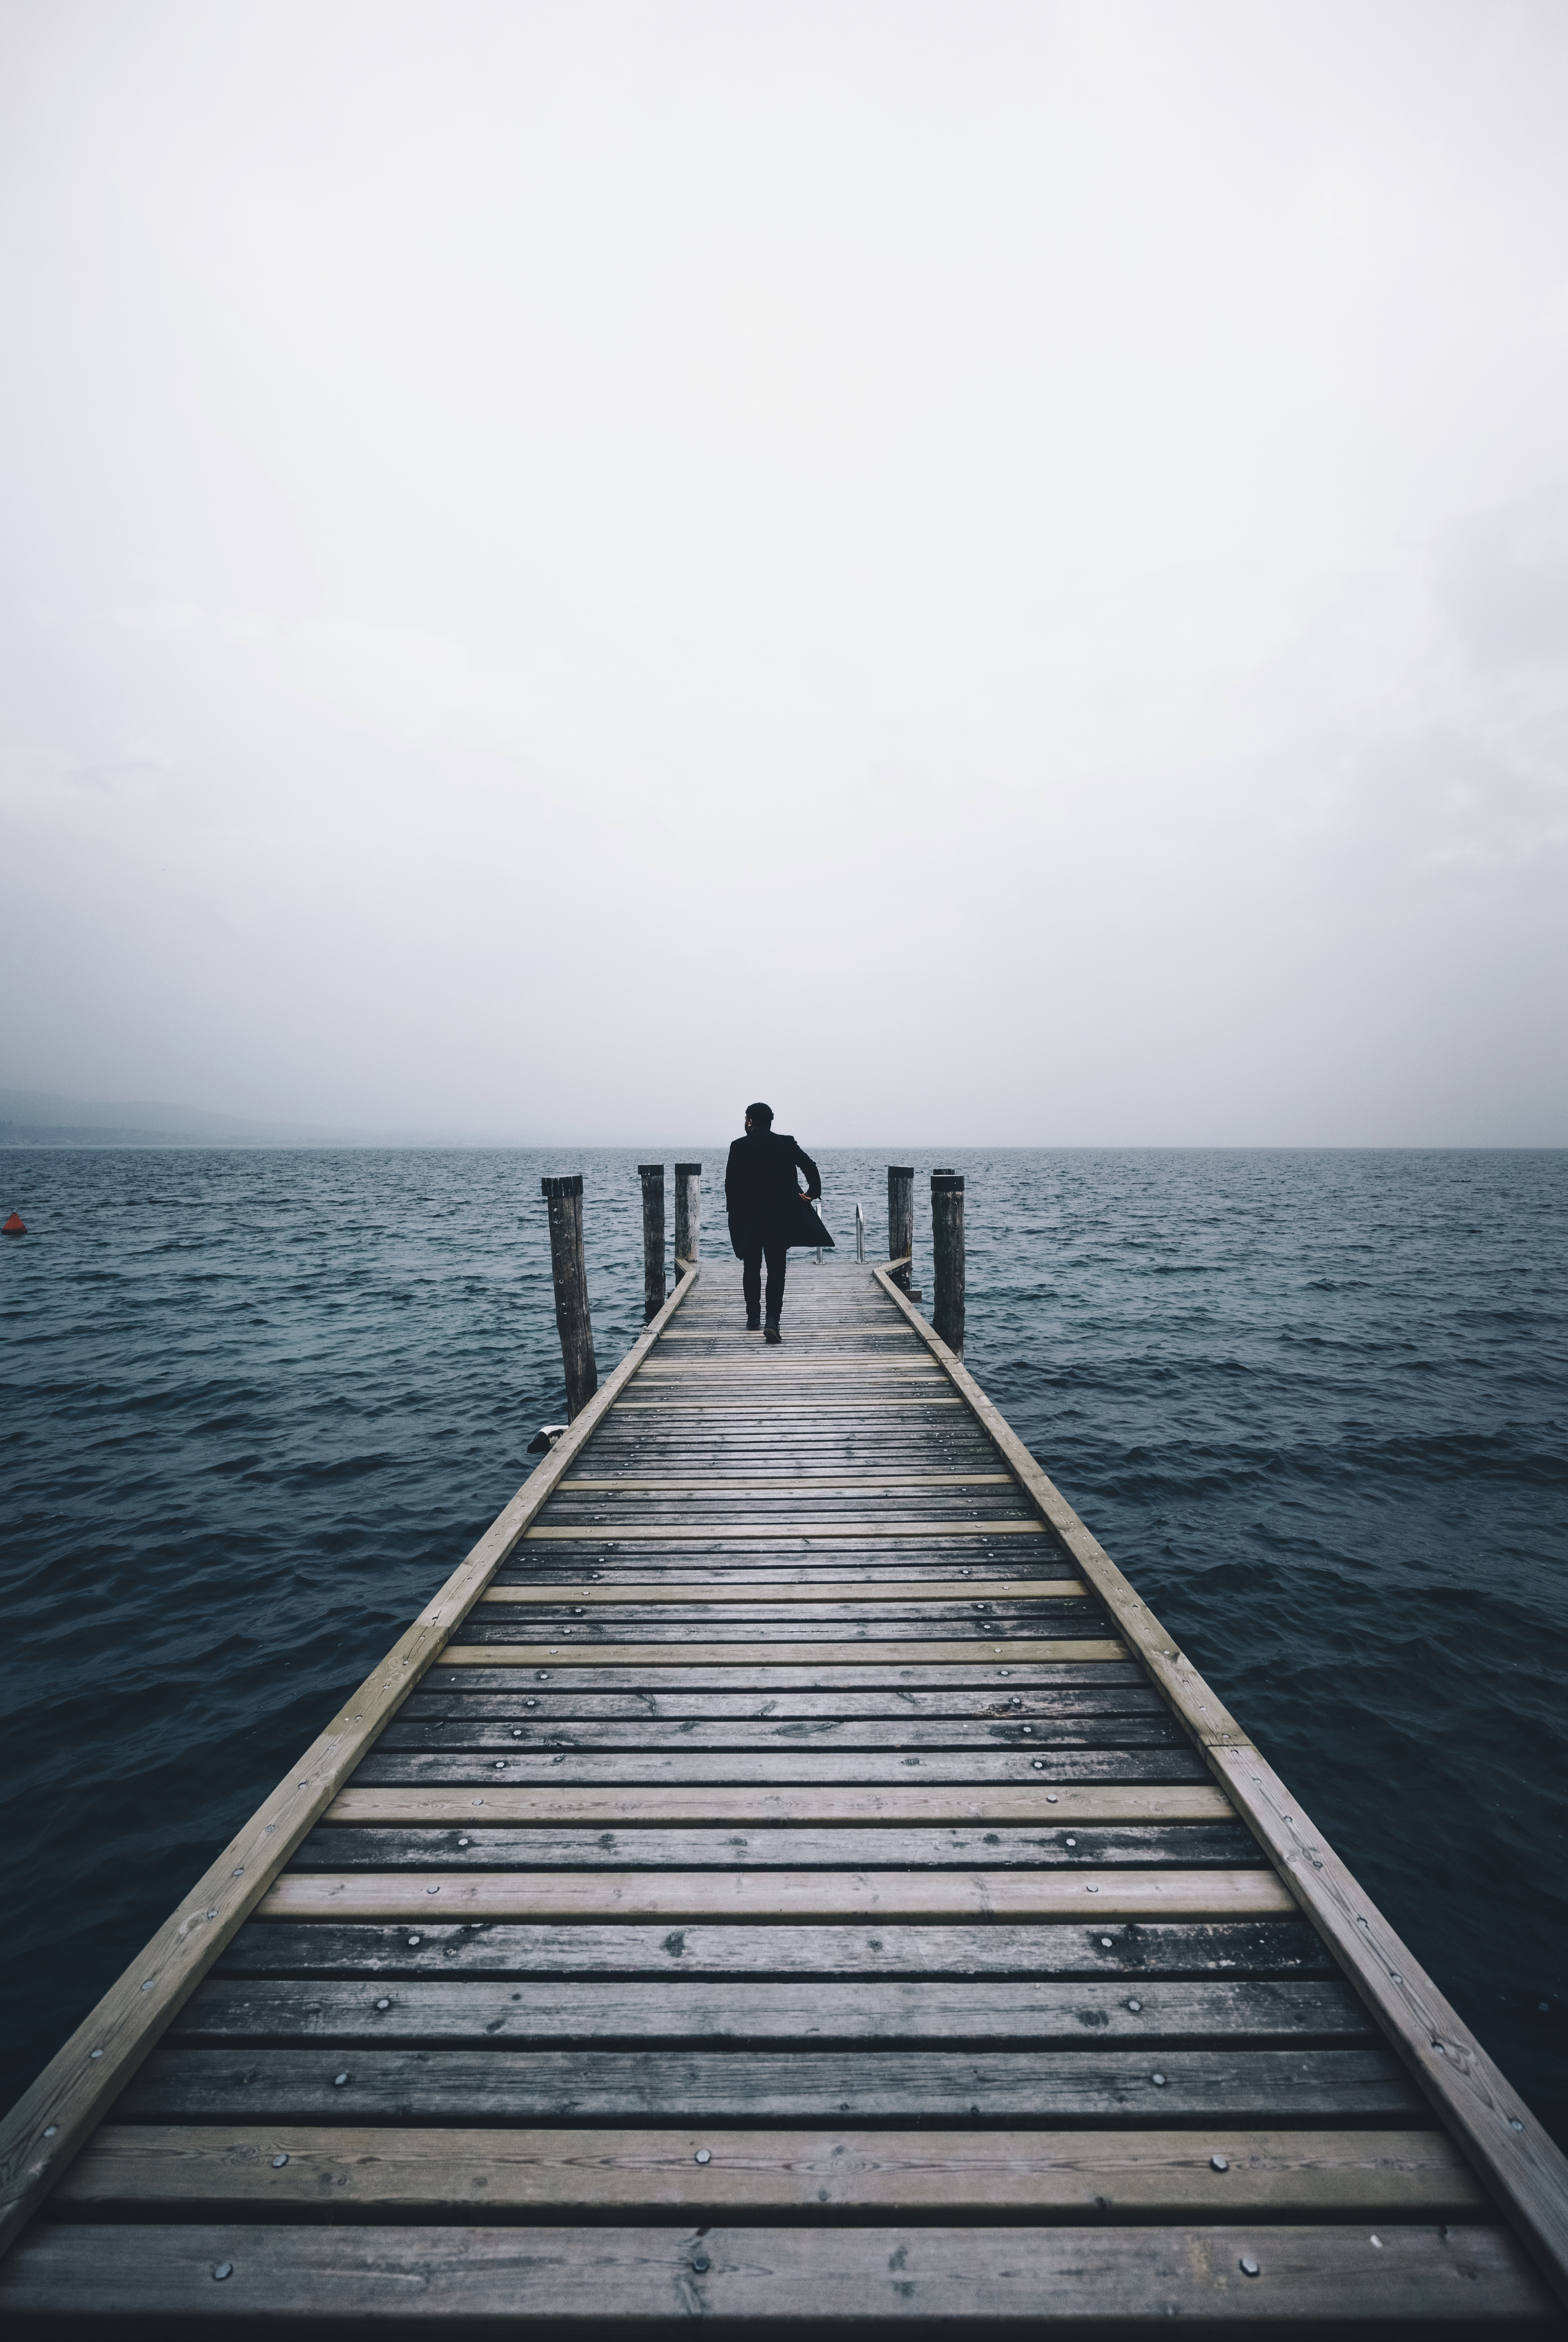
sea, coast, water, ocean, horizon, dock, fog, mist, shore, pier, vehicle, bay